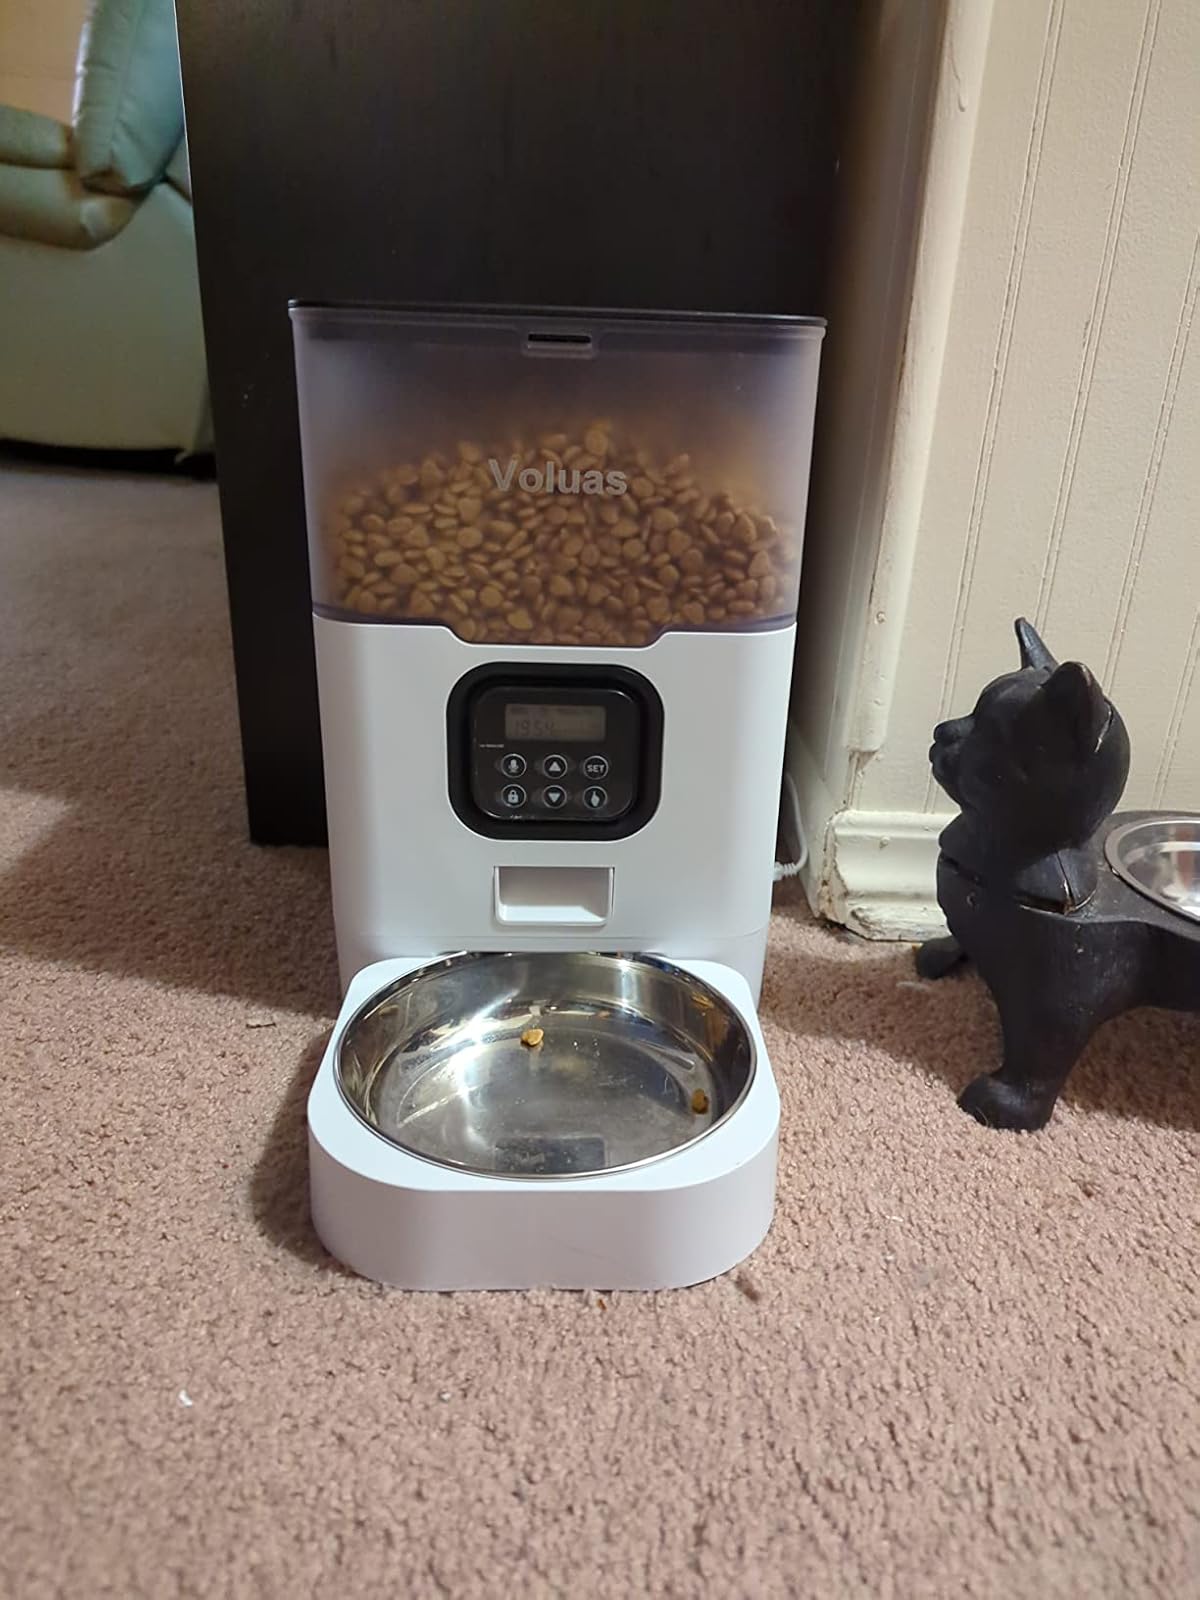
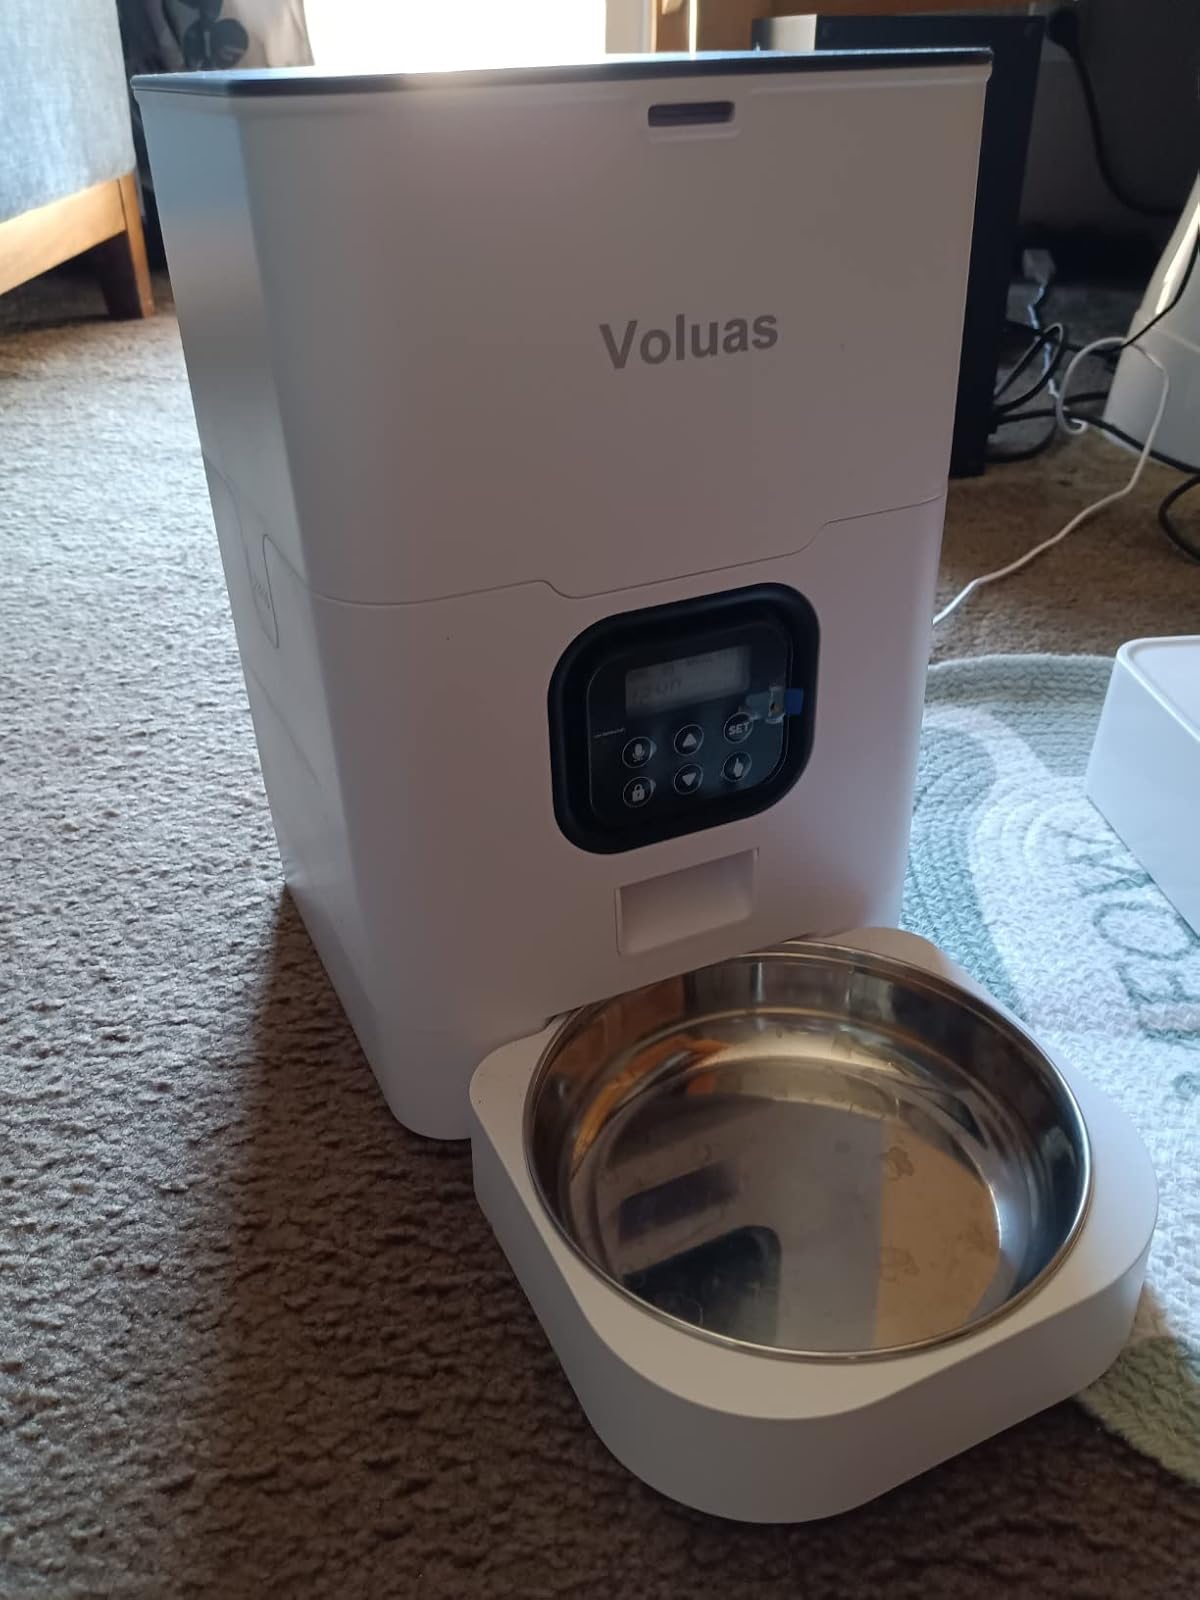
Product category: items_feeder
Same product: no